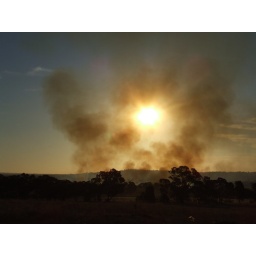
Sunset taken through a grass fire. It is a common sight in Autumn when the farmers clear the fields.